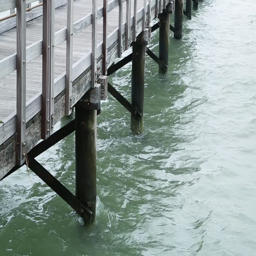
detail of a wooden pier at sea beach